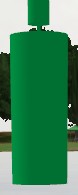
Label: lateral_port
Descriptions: buoy body painted entirely green ||| uniform green surface without any stripes ||| no horizontal or vertical bands ||| green lateral mark on the port side